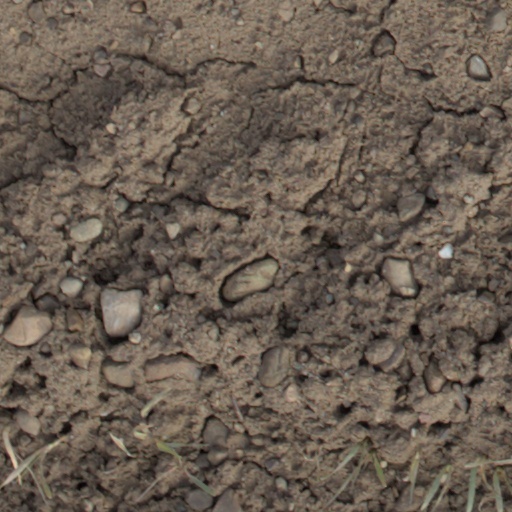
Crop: wheat